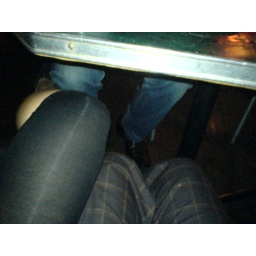
under the table at deans, kings cross